Agape feast

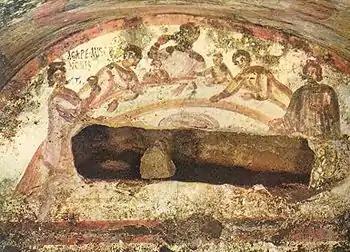
Fresco of a banquet at a tomb in the Catacomb of Saints Marcellinus and Peter, Via Labicana, Rome.

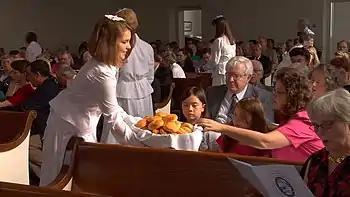
A Moravian "diener" serves bread to fellow members of her congregation during the celebration of a lovefeast at Bethania Moravian Church in North Carolina.

An agape feast, or lovefeast, is a communal meal shared among Christians. The name comes from the Greek word, which implies divine love.